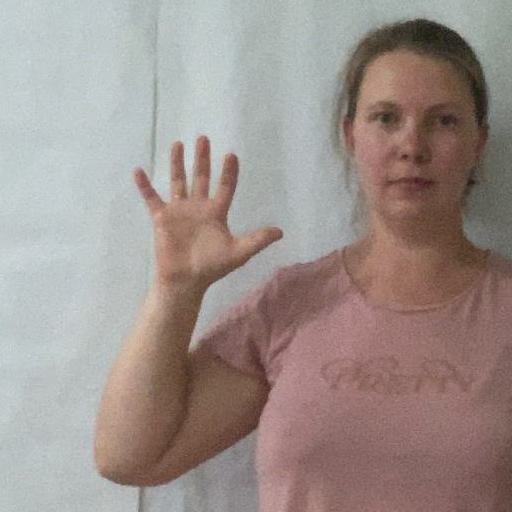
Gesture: palm